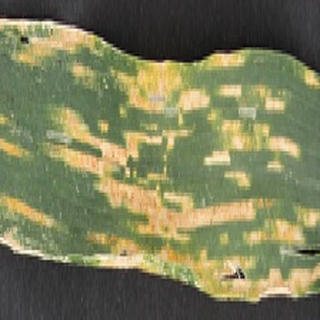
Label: wheat_yellow_rust